Telemusik

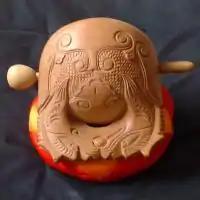
A mokugyo (木魚) marks the beginning of moments 3, 9, 15, 21, and 27.

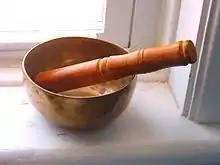
A Japanese "rin" marks the beginning of moments 8, 16, and 24.

The principal forming element of "Telemusik" is duration. The work consists of thirty-two structures, called "moments" by the composer. Each begins with the stroke of a Japanese temple instrument. These six instruments are each associated with a moment duration according to their natural decay time: the "taku" (a high-pitched sandalwood clapper with almost instantaneous decay) with the shortest duration, the "bokushō" (a larger clapper with longer decay time) with the next longer duration, then a hollow-sounding "mokugyo" ("wooden fish"), higher and lower-pitched cup gongs called "rin" and "keisu", ending with a group of four large temple bells for the longest of the six durations used. The durations in seconds of these moments are taken from the six Fibonacci numbers between 13 and 144. The numbers of occurrences of these steps are also drawn from Fibonacci numbers, from 1 to 13. The longer the step, the fewer times it occurs, and vice versa: